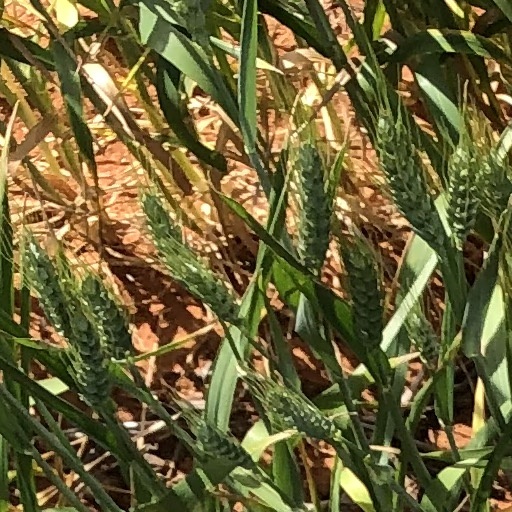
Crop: wheat